Lee Mi-yeon

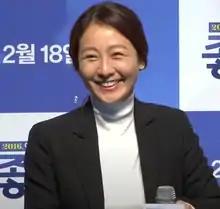
Lee Mi-yeon at Like for Likes Press-con

Lee Mi-yeon (born September 23, 1971) is a South Korean actress. Lee is best known for her portrayal of the Empress Myeongseong in the television series of that name, as well as the historical drama "The Great Merchant" (2010).